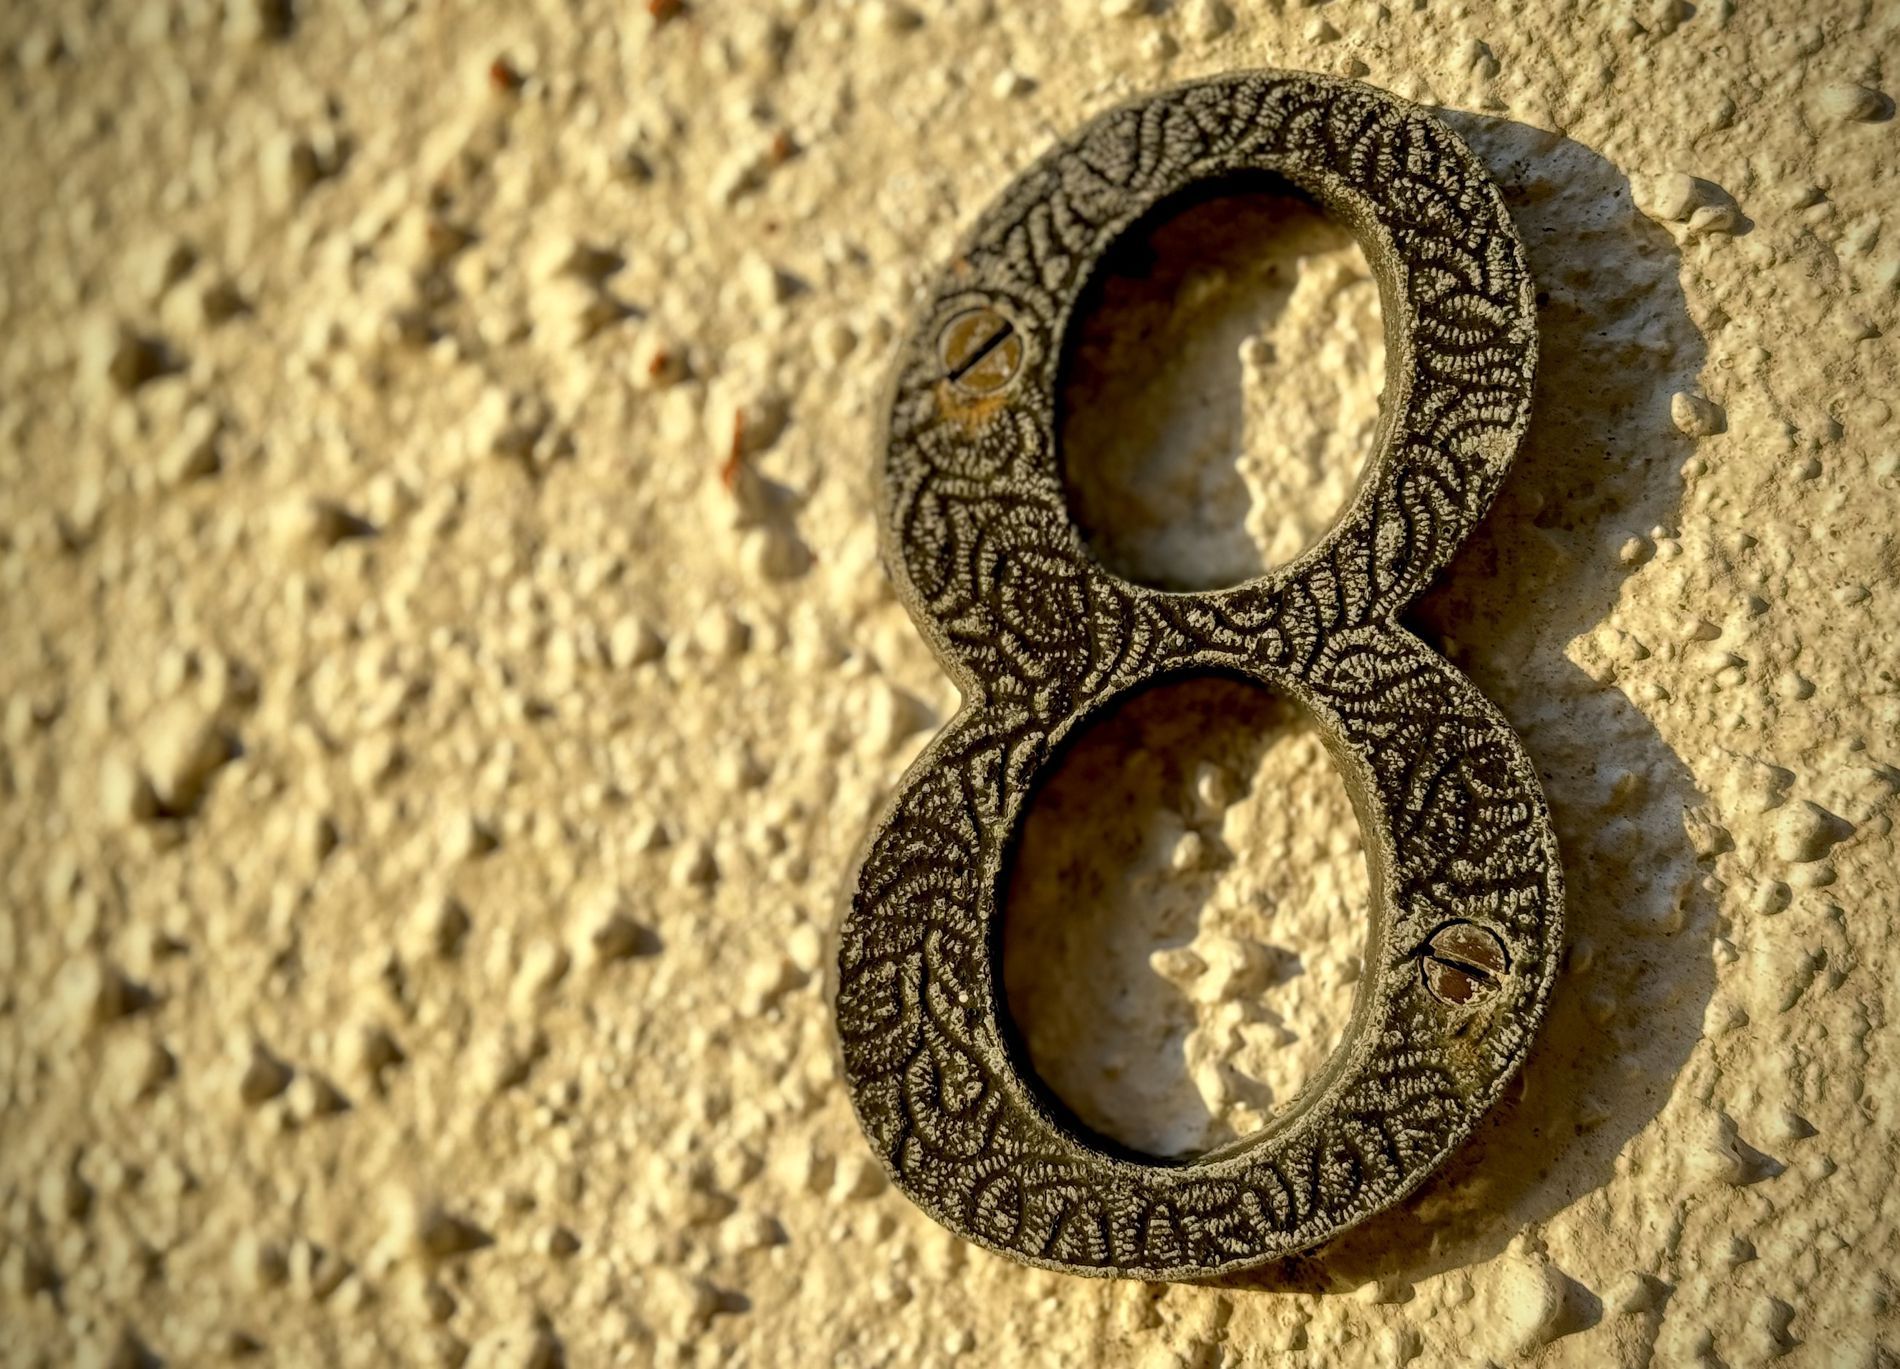
Number 8 on a rough wall
An ornate metal number mounted on a rough wall illuminated by warm golden light
the photo show the number 8 made of metal and fixed with two screws on a wall with sandy color and rough texture the number has fine decorations that give it a classic or artistic feel the golden light in the photo shows that the light is coming from a low angle maybe sunset or sunrise making soft shadows behind the number and helping to show its details the contrast between the rough wall and the smooth number makes the image more nice and gives it a rich visual look
the photo is taken from a close side angle wich helps show depth shadow and small details on the number and the wall
Labels: Animal, Reptile, Snake, Bronze, Accessories, Jewelry, Symbol, Text, Cross, Corrosion, Rust, Number, Earring, Number 8, Mounting Screw, Rough wall, Shadow
Camera: Apple iPhone 15 Pro Max
Lens: iPhone 15 Pro Max back triple camera 6.765mm f/1.78
Aperture: F1.7799999713881
Exposure: 1/535 sec
ISO: 64
Focal length: 6.764999866